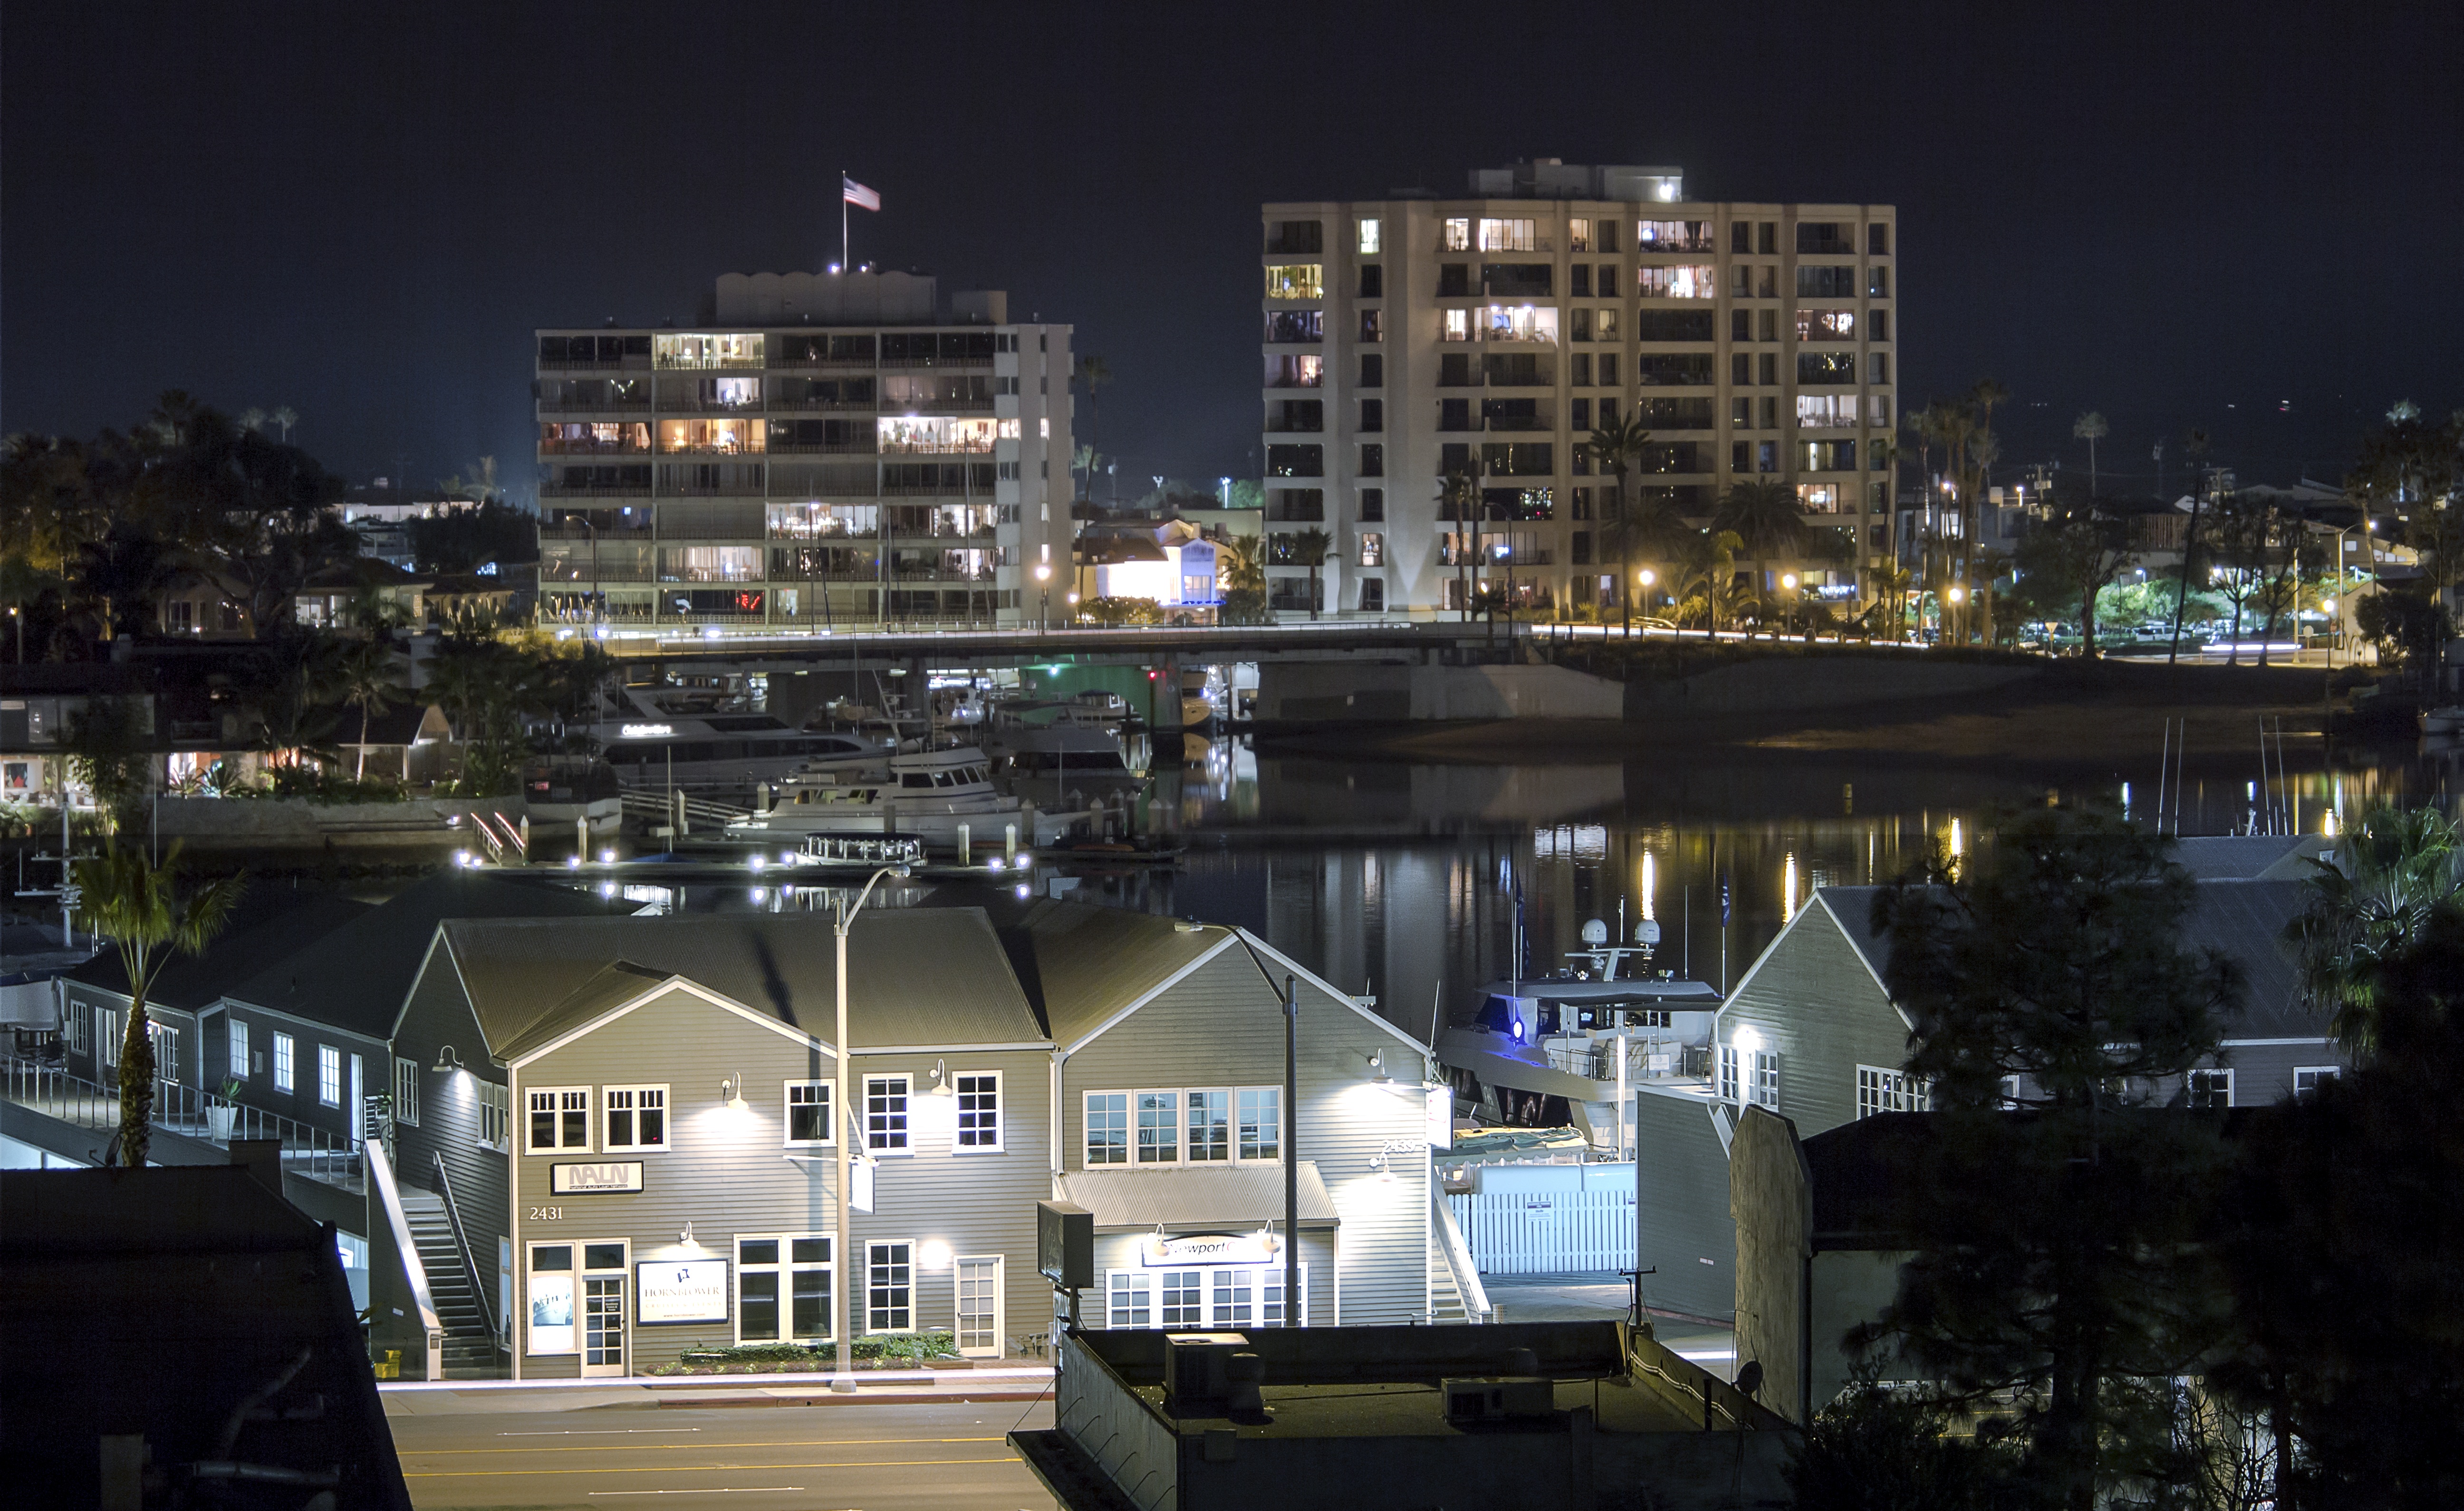
landscape, dock, architecture, sky, skyline, street, night, house, town, building, city, home, skyscraper, urban, cityscape, downtown, travel, dark, evening, twilight, reflection, color, glow, nightlife, blue, marina, modern, illuminated, lights, bright, metropolis, urban area, residential area, human settlement, metropolitan area